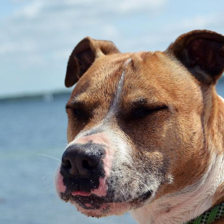
Label: animals